Kylesku

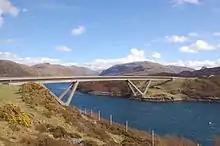
The A894 road bridge across the Kyles from Kylesku to Kylestrome

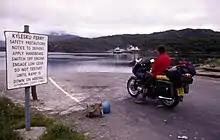
Waiting for the Kylesku Ferry

The ferry service became a major bottleneck on the route as traffic increased, and was replaced by the Kylesku Bridge in 1984. Opened by Queen Elizabeth II, the bridge is long and crosses a stretch of water. The curving, five-span, continuous, pre-stressed concrete, hollow bridge has been described as one of the most beautiful bridges in the world. The bridge was built by Morrison Construction and designed by the architects Arup, and it has won several design and construction awards.